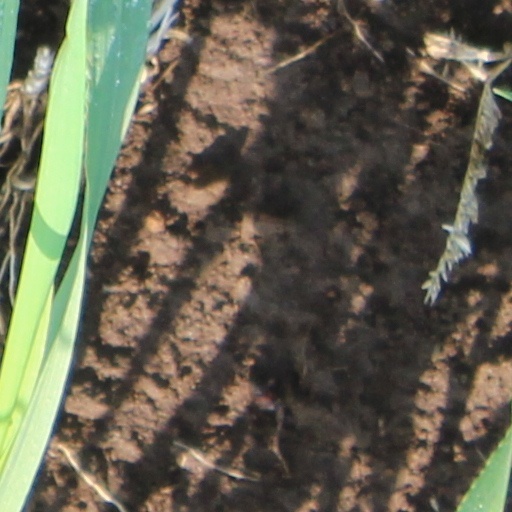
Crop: wheat